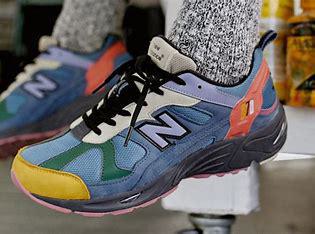
Brand: New
Model: Balance New Balance 878